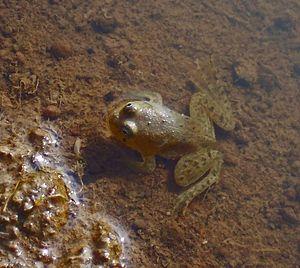
Occidozyga lima est une espèce d'amphibiens de la famille des Dicroglossidae.